Amanda Waller

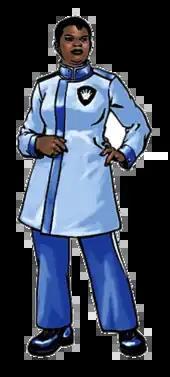
Amanda Waller as the White Queen in promotional art for "Checkmate". Art by Jesus Saiz.

She is then in charge of Operation Salvation Run, an initiative involving the mass deportation of supervillains to an alien world. When the rest of Checkmate discovered this, she was forced into resigning as White Queen in exchange for their delay in revealing what the US government was doing. She continues to run the Suicide Squad and has been implanted with nanotechnology to allow her to control Chemo during missions directly.